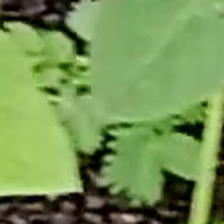
Weed species: Bilayat_(Mexicana_Argemone)